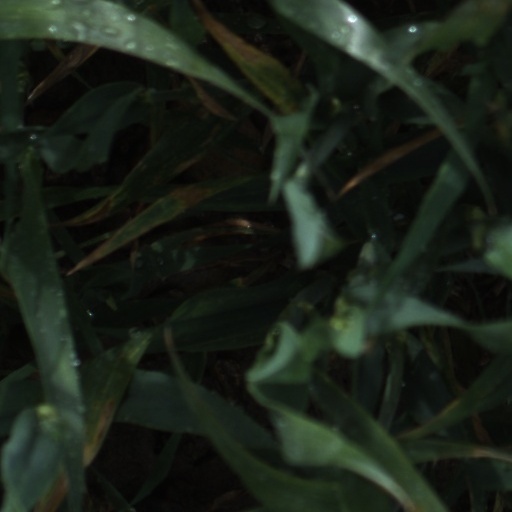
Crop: wheat